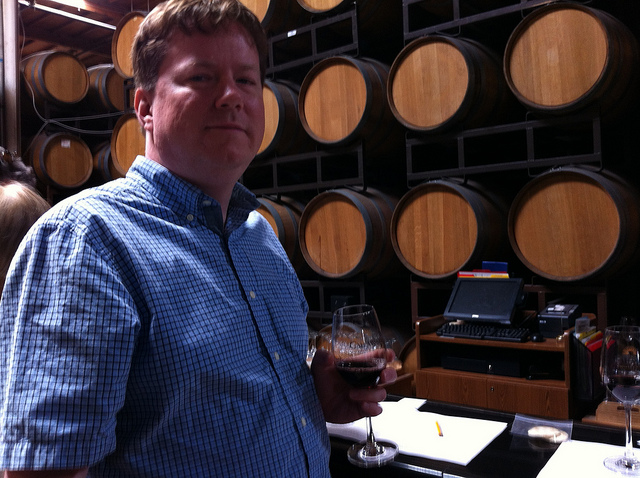
user: Given an image and a question. Answer the question in a short answer. Question: What is the process required to create the drink shown in this photo? Short Answer:
assistant: fermentation